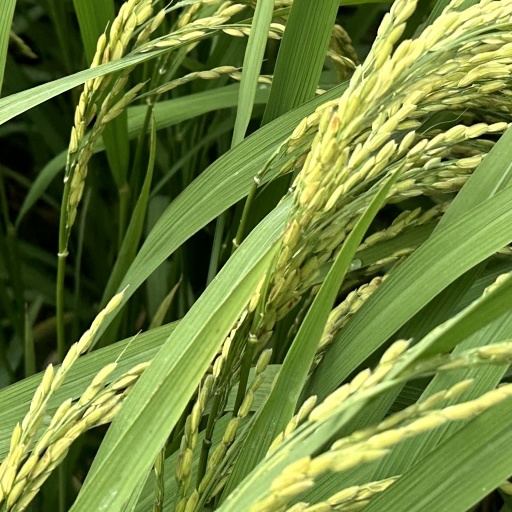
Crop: rice